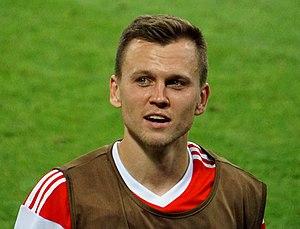
Denis Dmitrievitch Cherychev, né le 26 décembre 1990 à Nijni Novgorod en URSS, est un footballeur international russe qui évolue au poste de milieu latéral au Valence CF. Il possède également la nationalité espagnole.